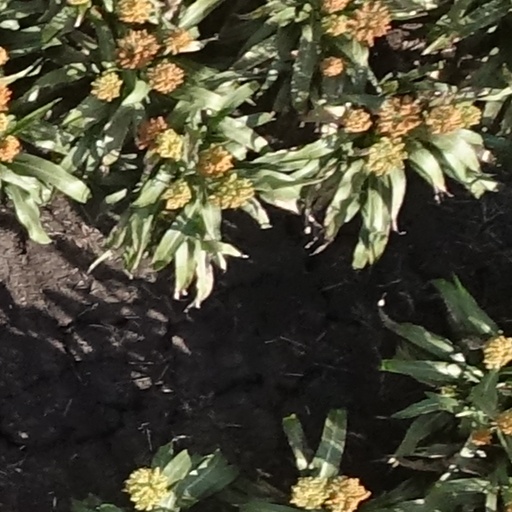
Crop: sorghum